Telesio Interlandi

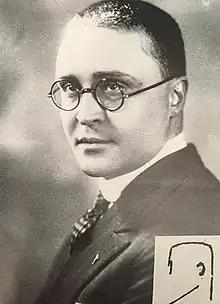
Interlandi in the early 1940s

Telesio Interlandi (20 October 1894 – 15 January 1965) was an Italian journalist and propagandist. He was one of the leading advocates of antisemitism in Fascist Italy.